Lucius Cassius Longinus (consul 107 BC)

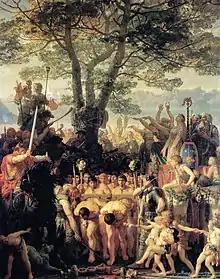
Roman survivors from the battle of Burdigala walking under the yoke under the watchful eyes of the Tigurini.

Lucius Cassius Longinus (c. 151 – 107 BC) was consul of the Roman Republic in 107 BC. His colleague was Gaius Marius, then serving the first of his seven consulships.